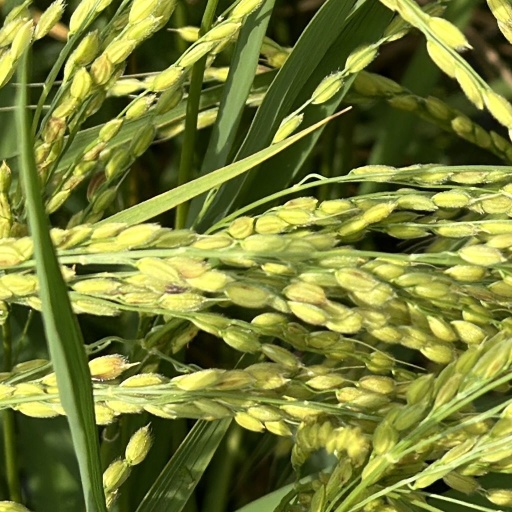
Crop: rice